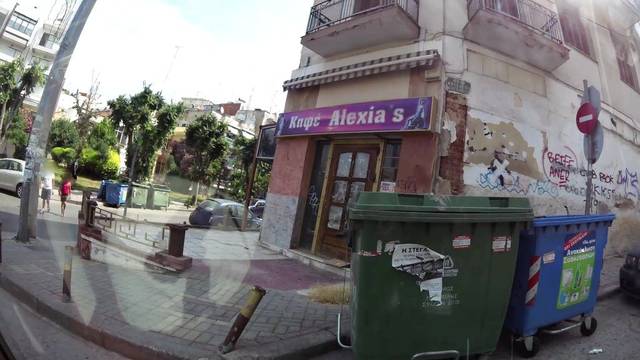
Region: Greece
Coordinates: 40.649, 22.938